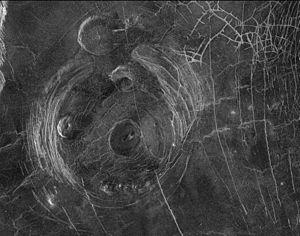
En exogéologie, une corona est une formation circulaire à ovoïde, marquée extérieurement par de nombreuses failles. Le mot est emprunté au latin.
Vénus est la deuxième planète du Système solaire par ordre d'éloignement au Soleil, et la sixième plus grosse aussi bien par la masse que le diamètre. Elle doit son nom à la déesse romaine de l'amour.
Fotla Corona est une corona de 150 km de diamètre située sur la planète Vénus par 58,5° S et 163,5° E, au sud de Dsonkwa Regio, à l'est d'Imapinua Planitia et à l'ouest de Nsomeka Planitia.